Malaria in the River Thames

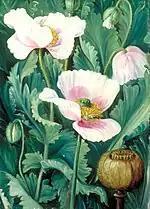
Opium poppies were cultivated in the marshes (Marianne North Gallery)

Malaria was a common affliction in populations that lived beside the River Thames until the middle of the Victorian era, not only in its estuary, but even in central London. It was frequently lethal. Some cases continued to occur until early in the 20th century. Why malaria died out in England is rather unclear.